Birthplace of Ernest Hemingway

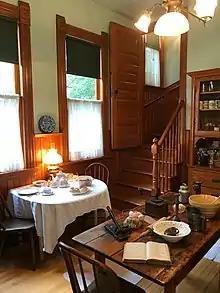
Kitchen

Ernest's grandfather died in May 1905, leaving the home to his daughter, Grace. By October, Grace had sold the house to Samuel Nissen, an Oak Park grocer. The Nissen family lived in the North Oak Park Avenue house for fifteen years, replacing the front porch with a screened-in porch in 1914 and later replacing the clapboard exterior with aluminum siding. During the 1920s through the 1940s, the house was converted into a rooming house. The larger living areas and hall were divided and a bathroom was installed on the first floor. In 1951, the house was remodeled again to create a two-family residence.